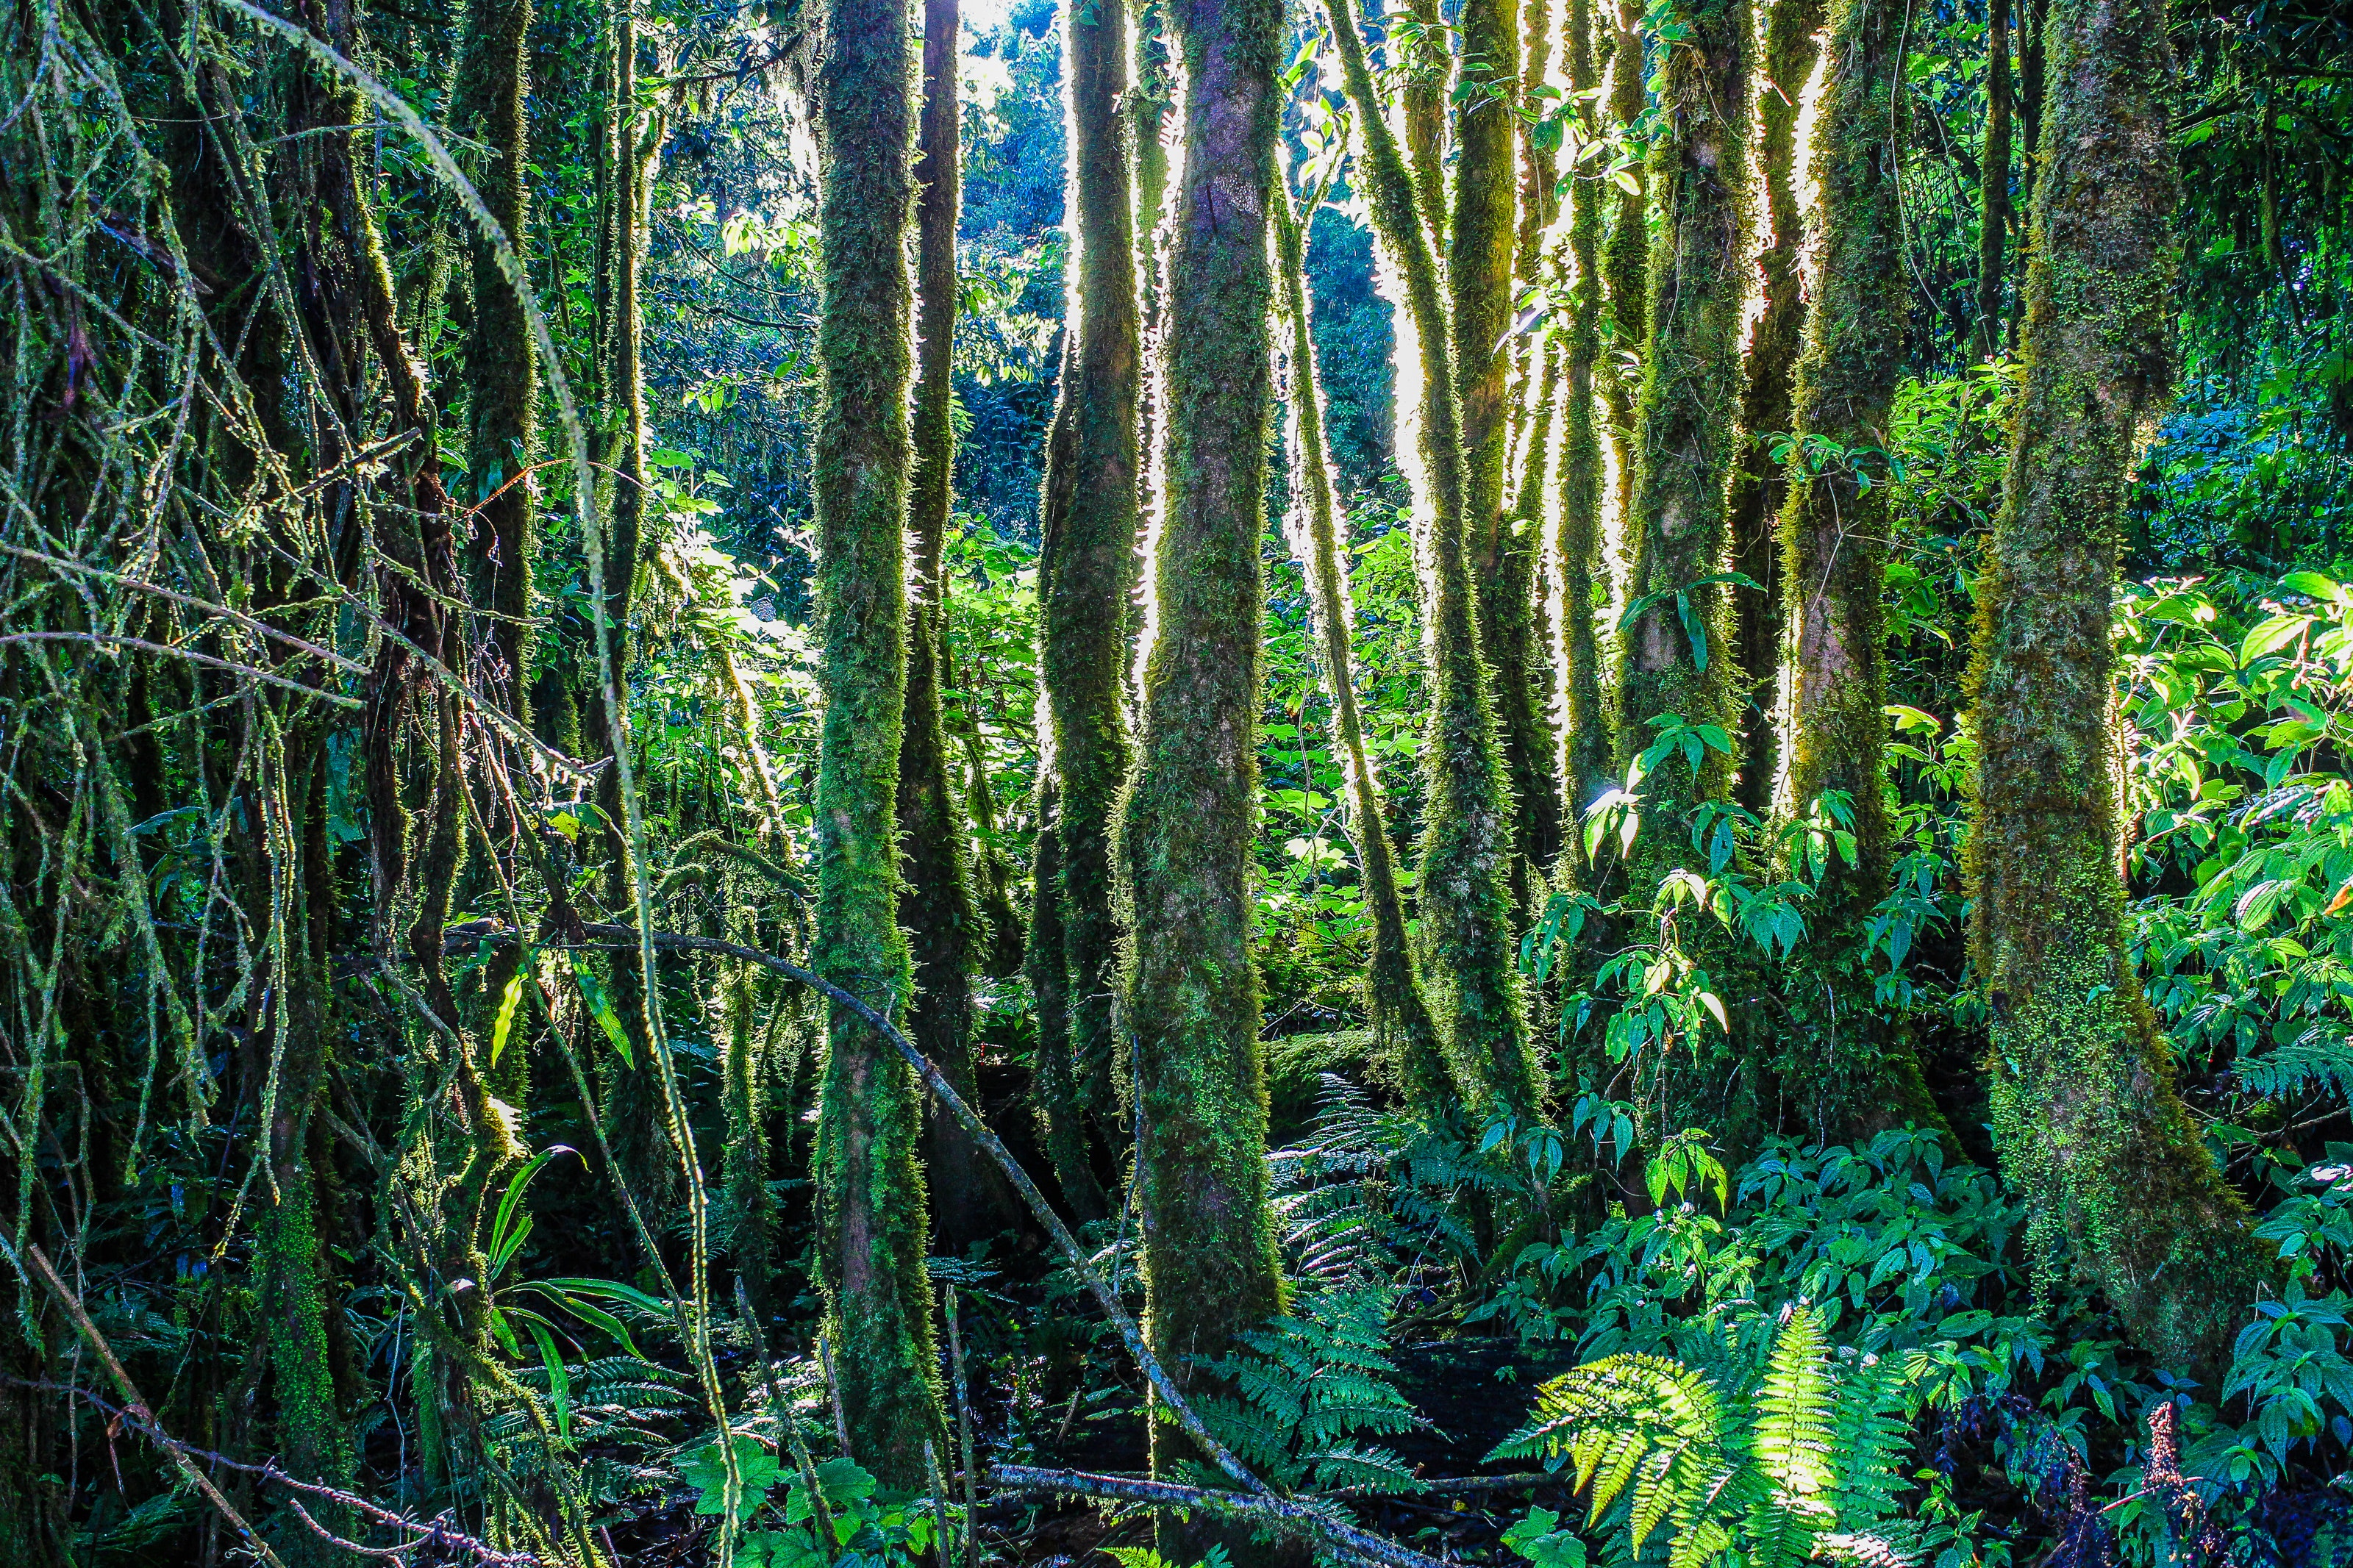
forest, vegetation, tree, nature, natural environment, old growth forest, tropical and subtropical coniferous forests, valdivian temperate rain forest, terrestrial plant, nature reserve, green, plant, biome, Northern hardwood forest, rainforest, jungle, spruce fir forest, temperate broadleaf and mixed forest, woodland, woody plant, temperate coniferous forest, vascular plant, trunk, grove, redwood, plant stem, riparian forest, fern